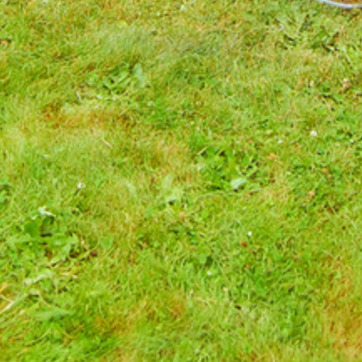
Material: foliage